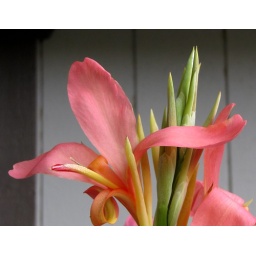
cropped and edited- just trying it out. This is a beautiful pink flower in a water plant.